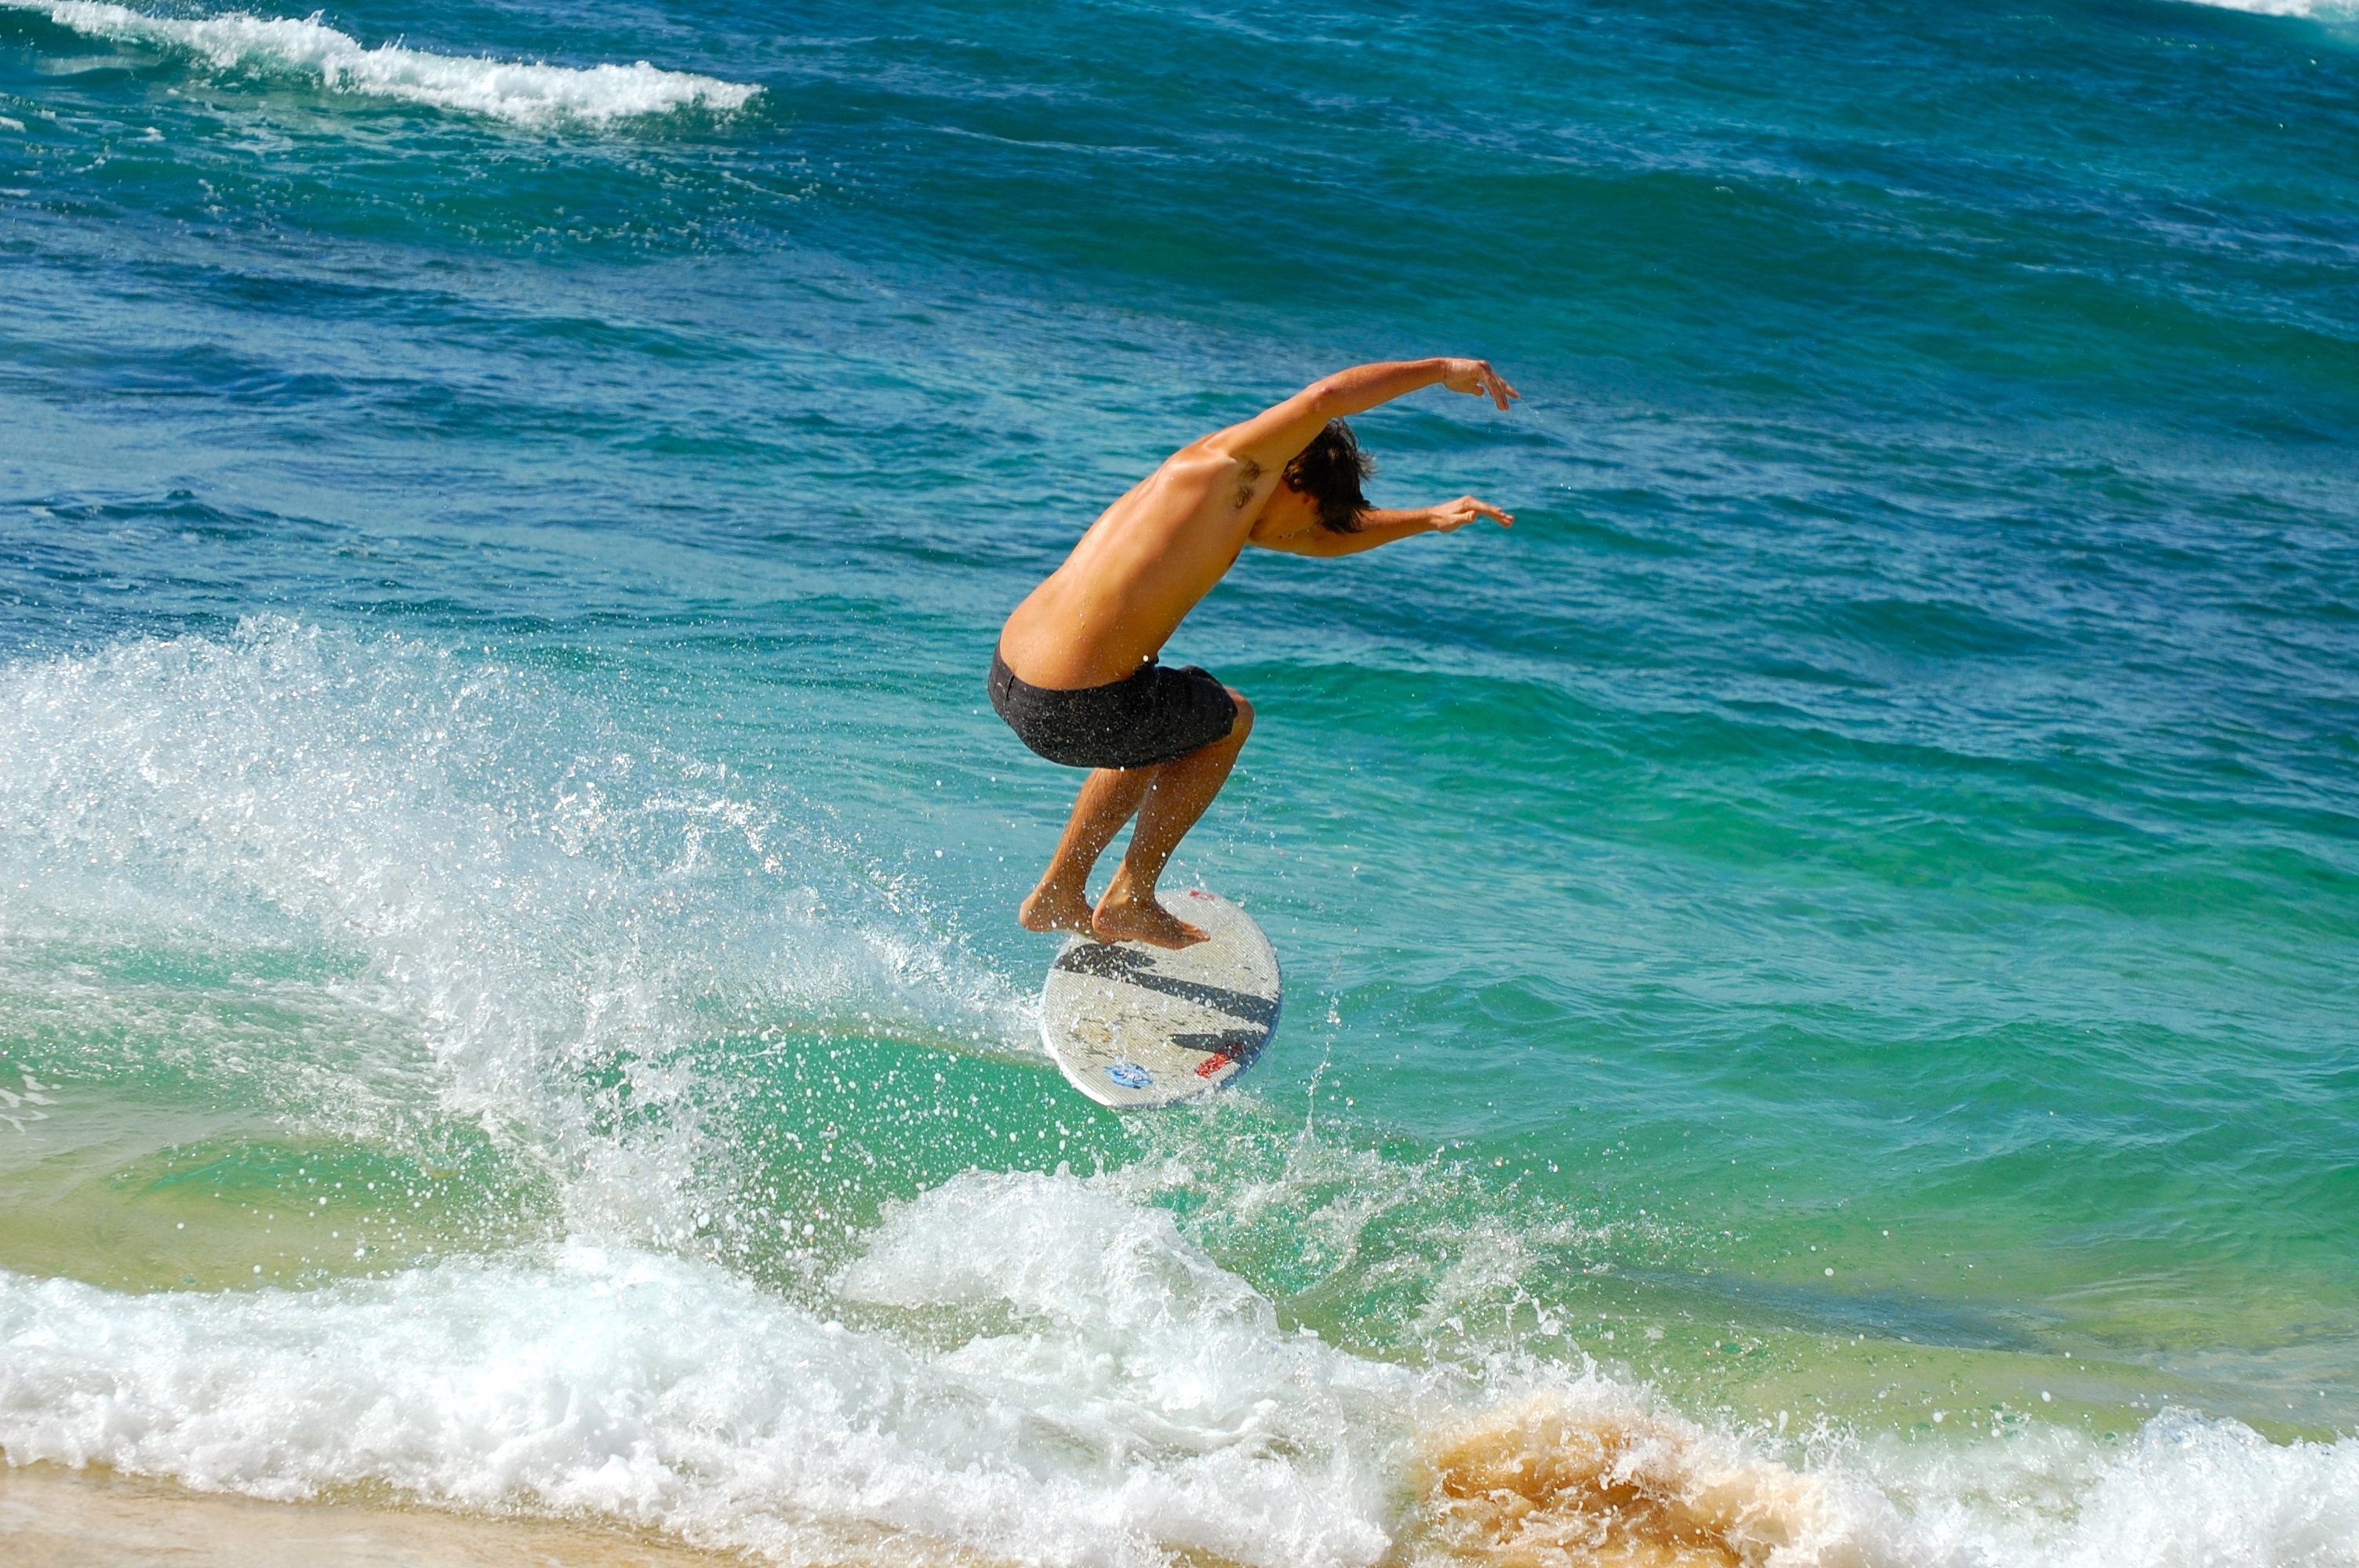
beach, sea, coast, water, ocean, sport, wave, boy, jump, summer, vacation, travel, surfer, recreation, jumping, motion, surf, surfing, tropical, action, surfboard, holiday, blue, freedom, hawaii, extreme sport, lifestyle, activity, waves, fun, sports, cool, athlete, skimboarding, kauai, water sport, wind wave, boardsport, surfing equipment and supplies, surface water sports